Tallimba

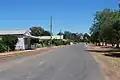
Main street approaching from West Wyalong

Tallimba is a town in the Central West area of New South Wales, Australia. It is a part of the Bland Shire 34 km from West Wyalong and 1½ hours' drive from Wagga Wagga. As of the , Tallimba had a population of 185. 55.3% being male, and another 44.7% female. 2.2% of residents actively identify as Aboriginal or Torres Strait Islander peoples.